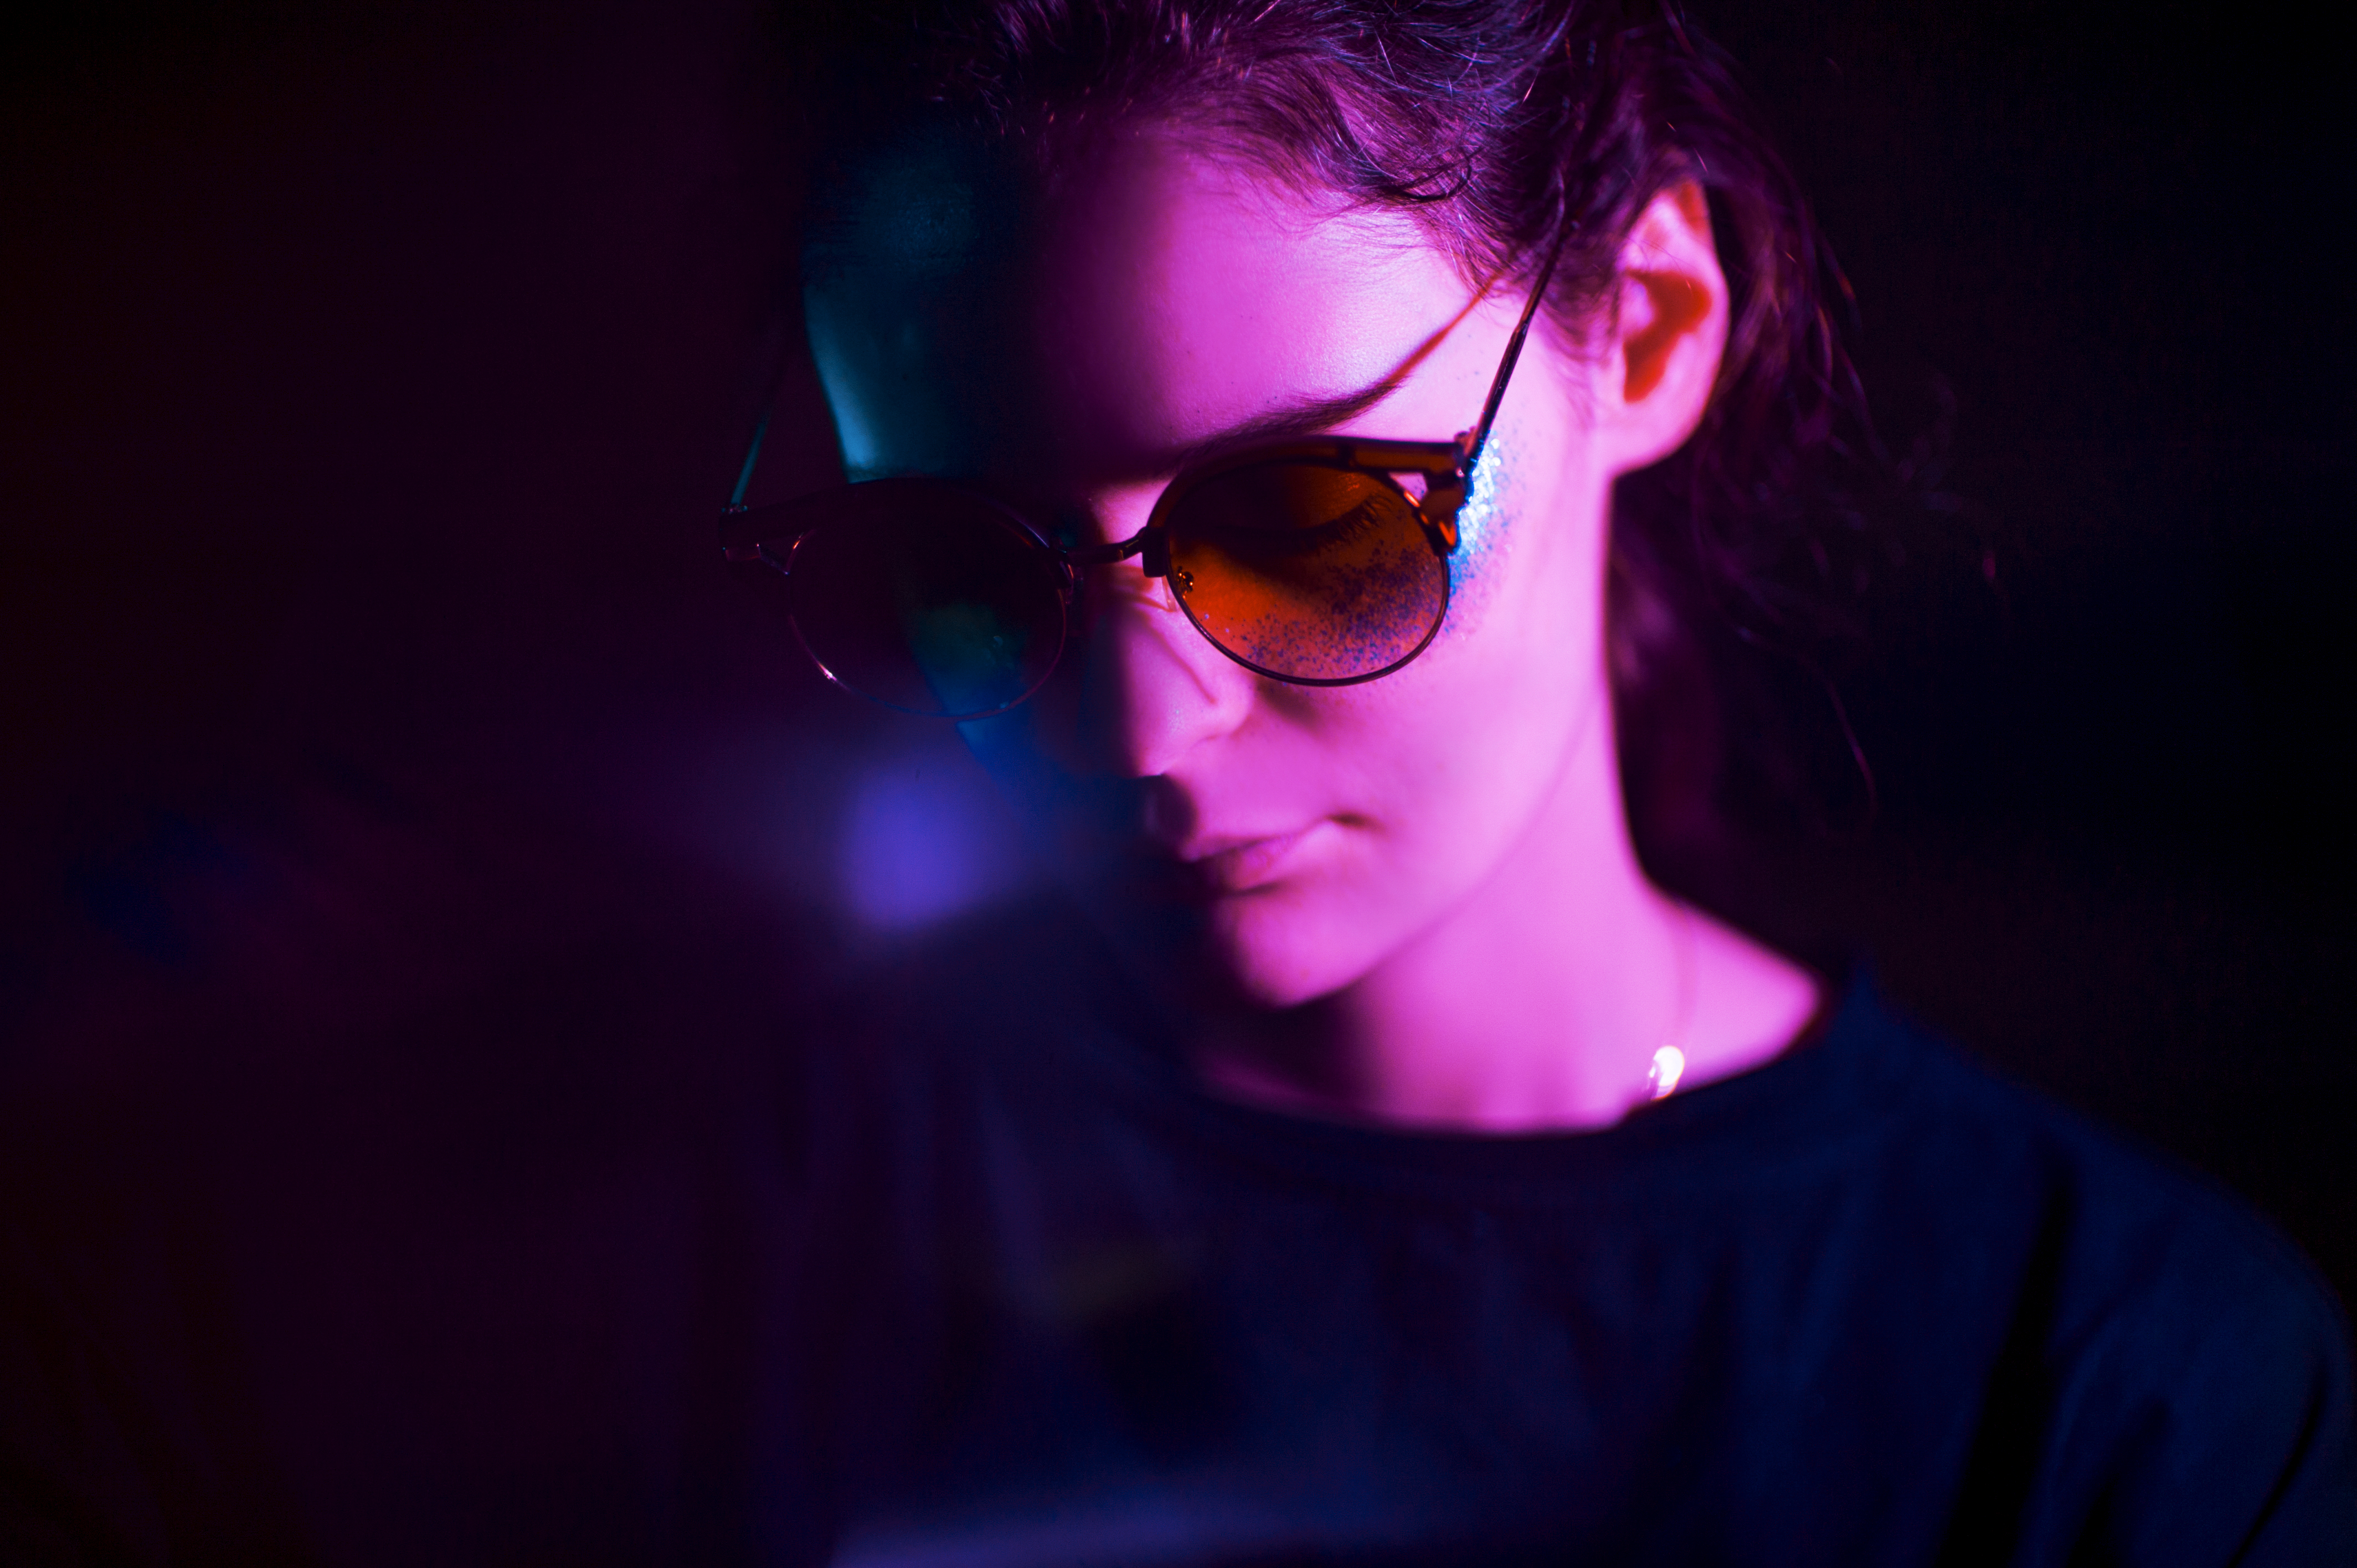
eyewear, purple, blue, cool, glasses, light, violet, sunglasses, pink, darkness, vision care, magenta, fun, photography, electric blue, space, flash photography, ear